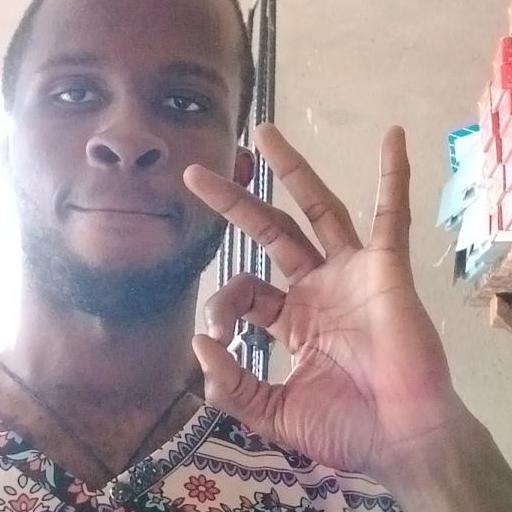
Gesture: ok